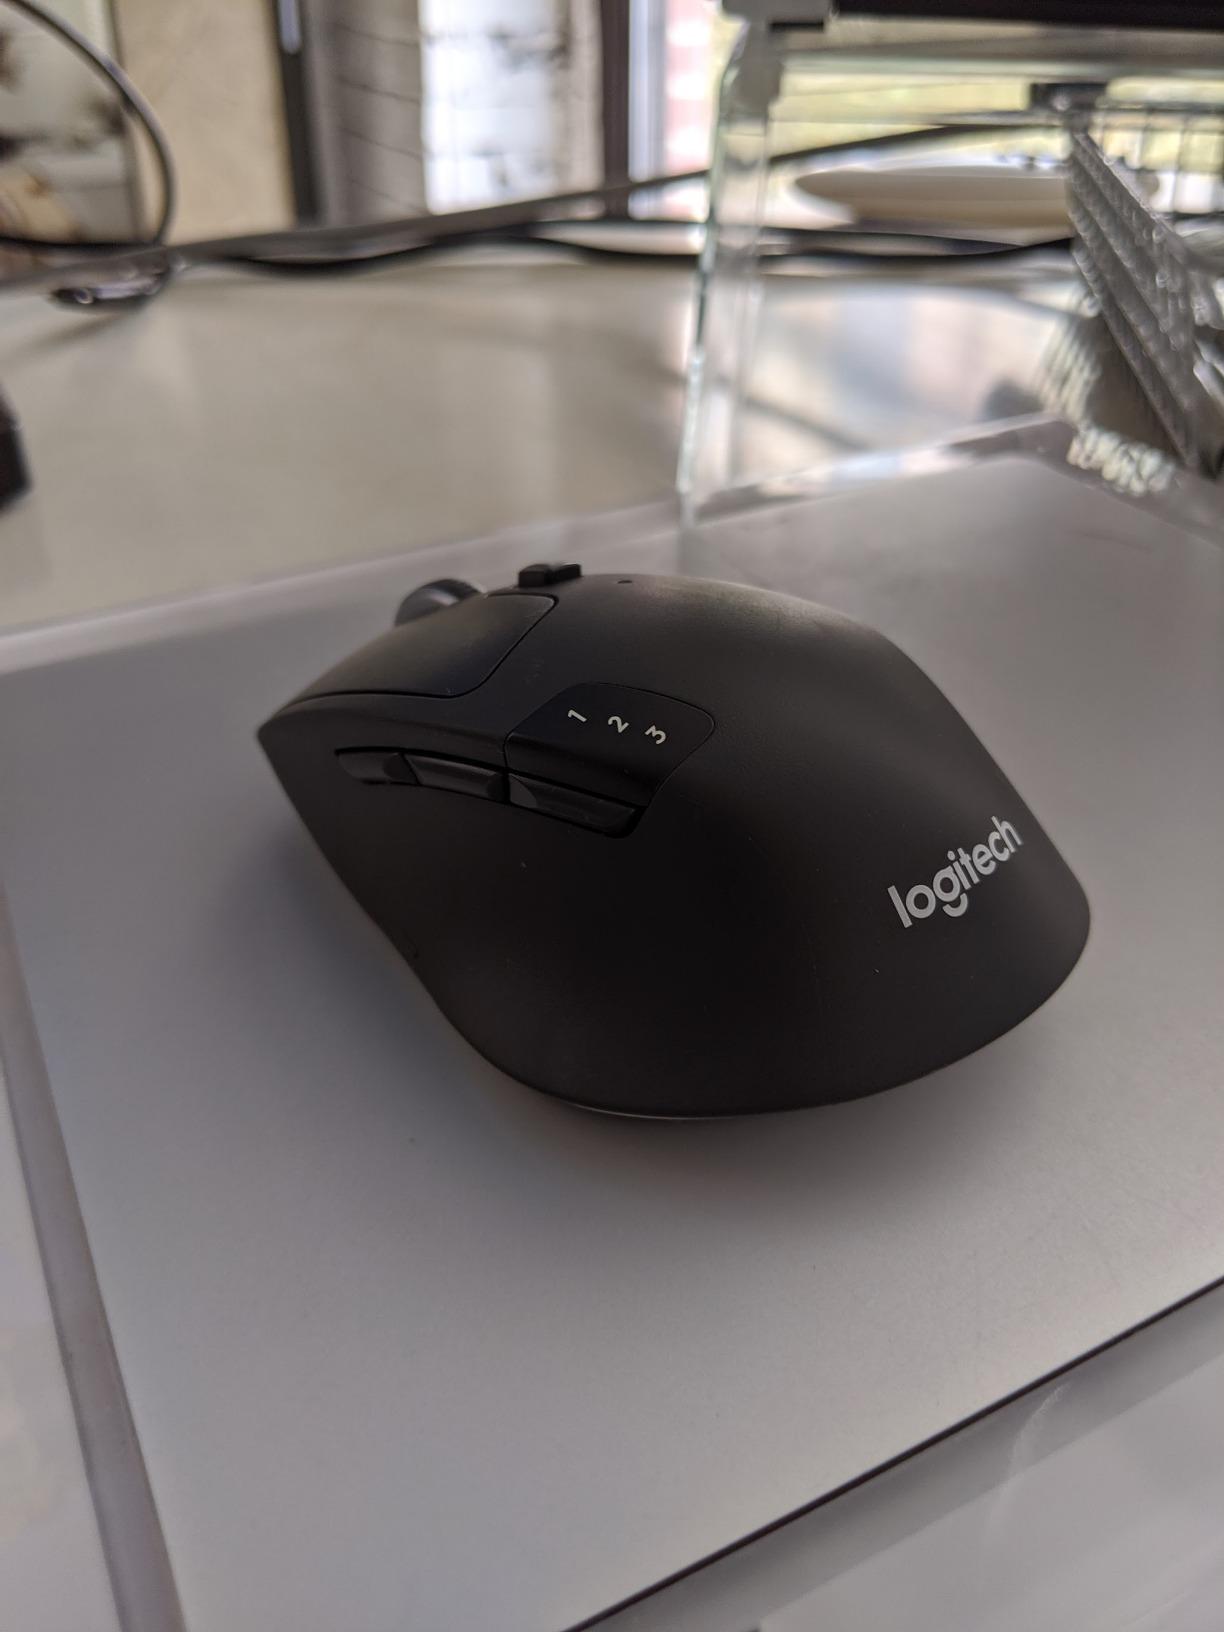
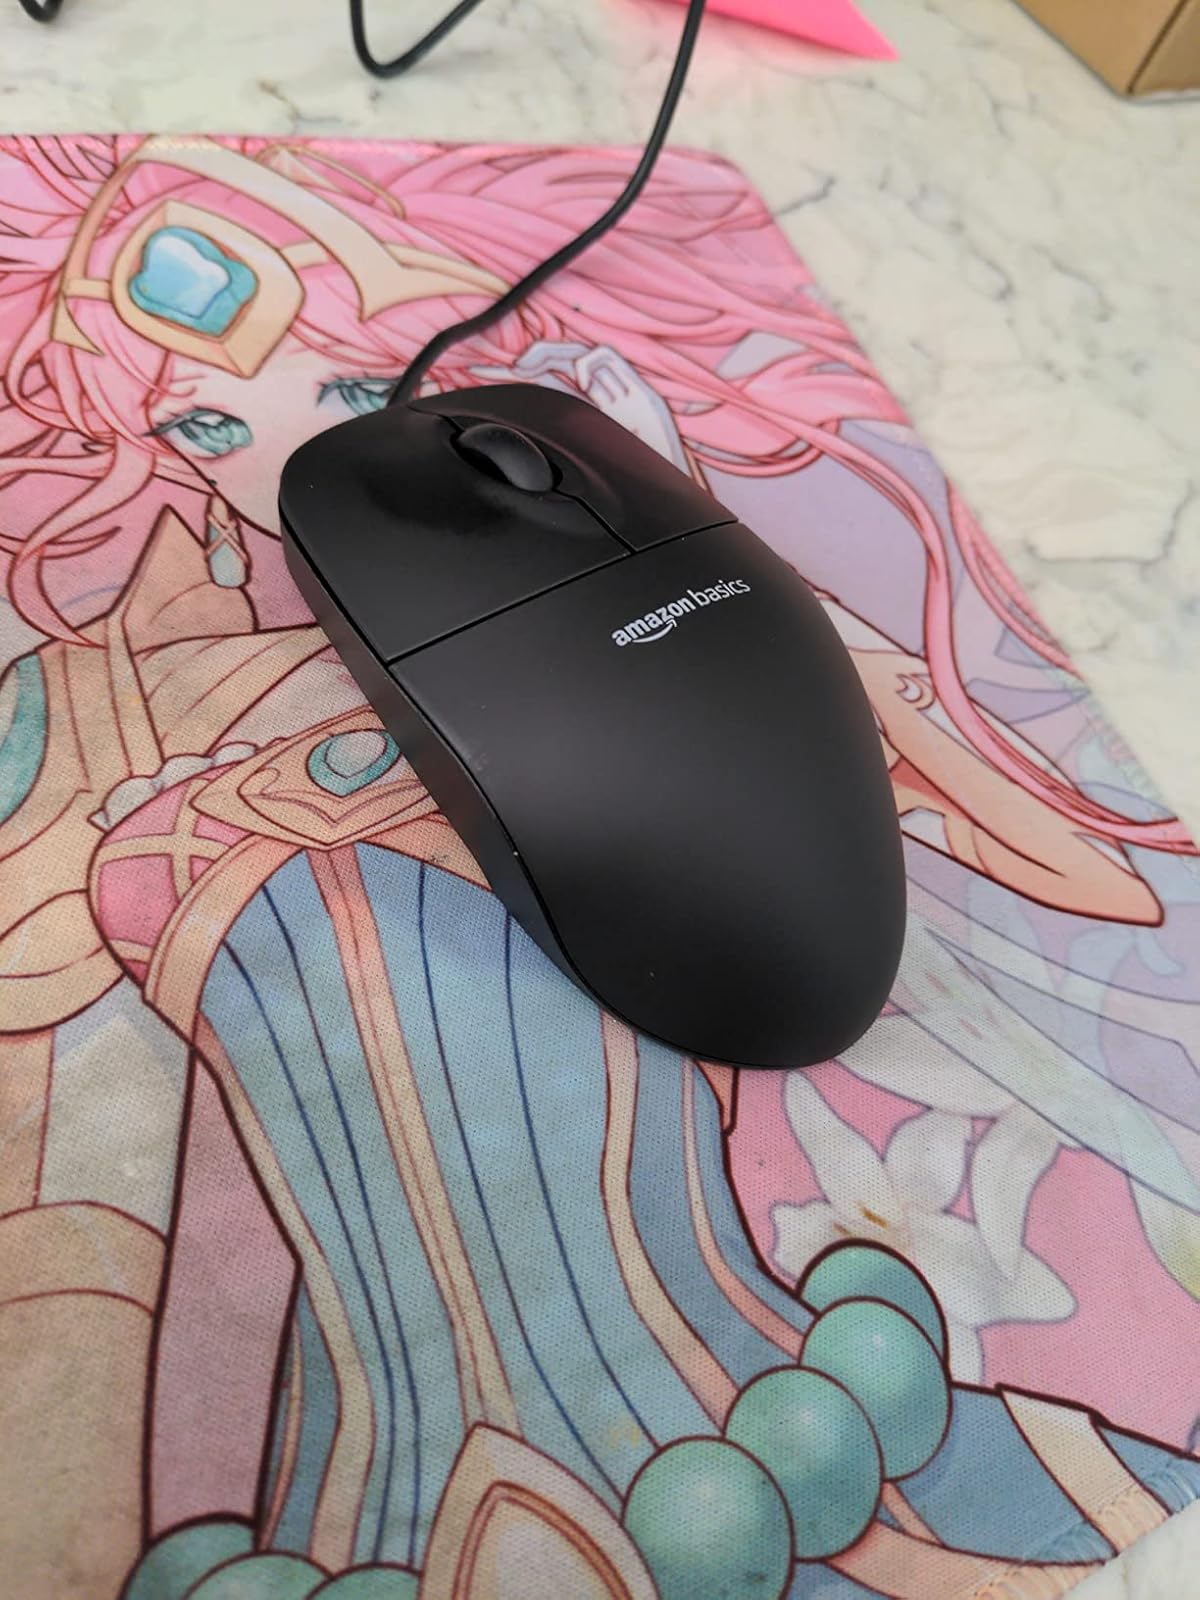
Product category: mouse
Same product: no